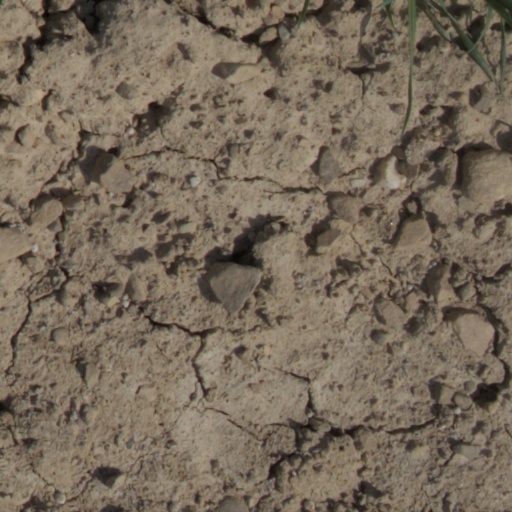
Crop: wheat